Skyman (Columbia Comics)

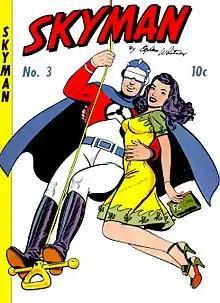
Cover of "Skyman" #3 (Columbia Comics, 1947), artwork by Ogden Whitney.

The Skyman was created by writer Gardner Fox and artist Ogden Whitney in the Columbia Comics omnibus title "Big Shot Comics" #1 (May 1940). After appearing in the first eight issues of "Big Shot", the character was spun off into his own series, in which one issue each appeared in 1941, 1942, 1947, and 1948. The Skyman went on to appear in virtually every issue of "Big Shot" through issue #101 (May 1949). That comic itself lasted only three more issues. The Skyman additionally appeared in a story in "Sparky Watts" #1 (1942).